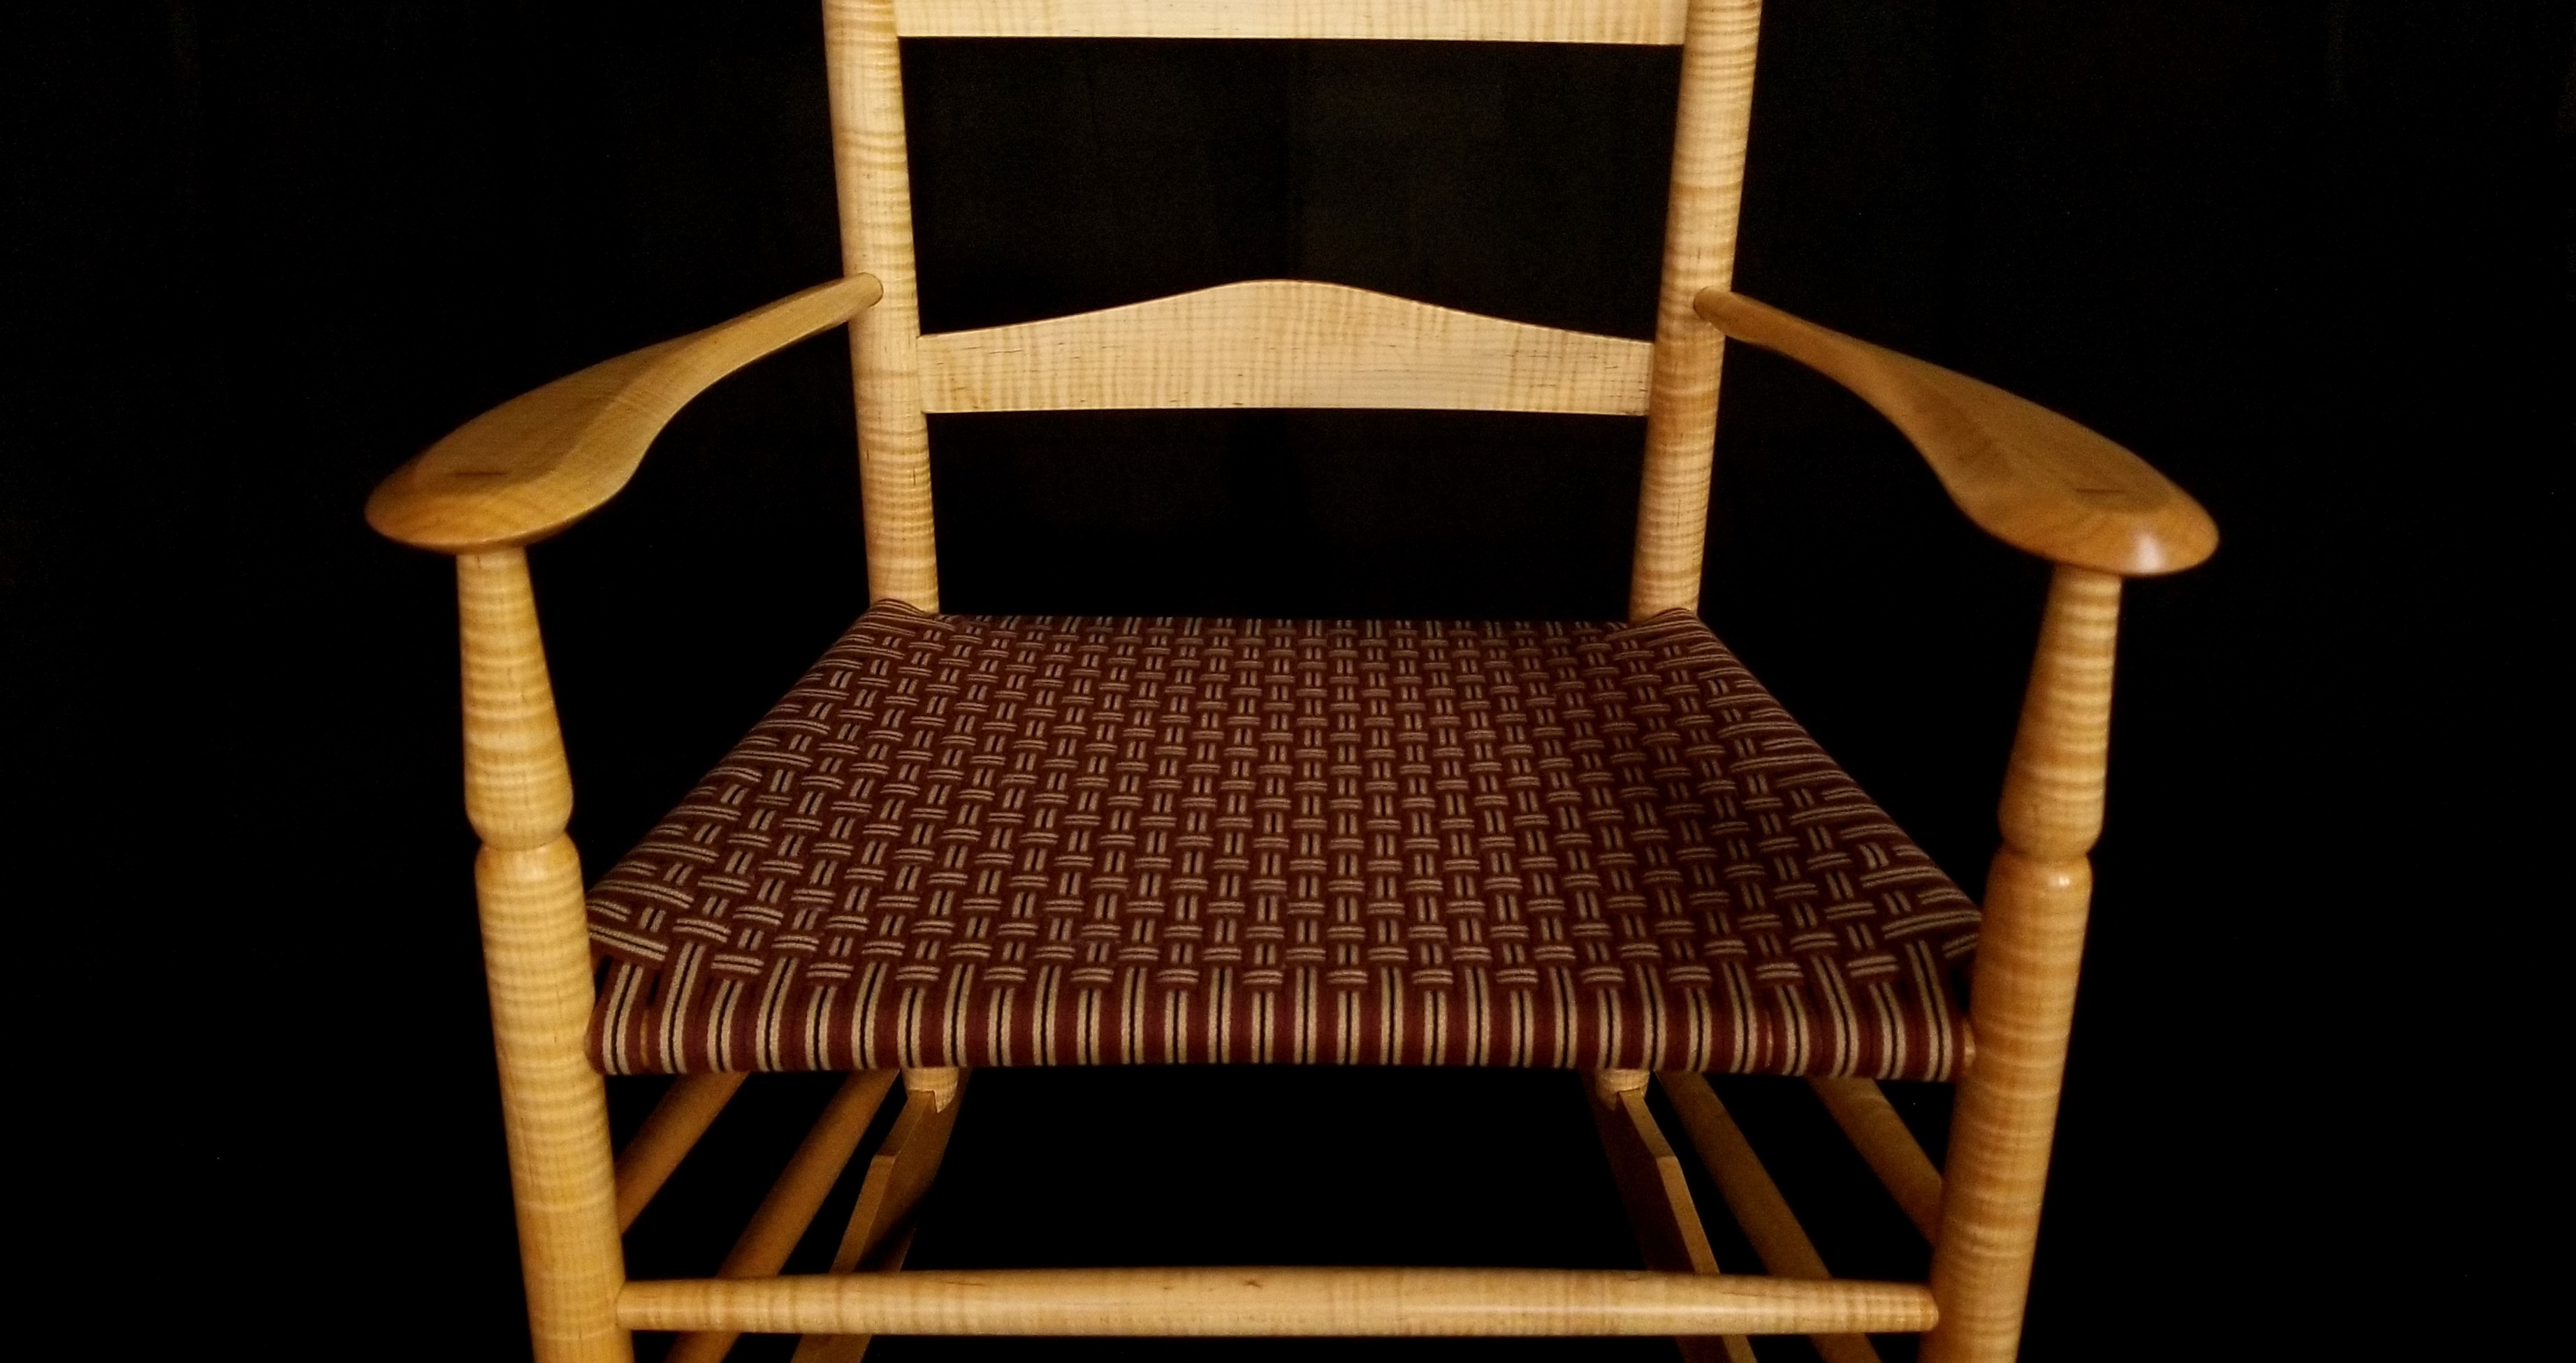
curly maple, maple, rocking chair, shaker, furniture, chair, wood, hardwood